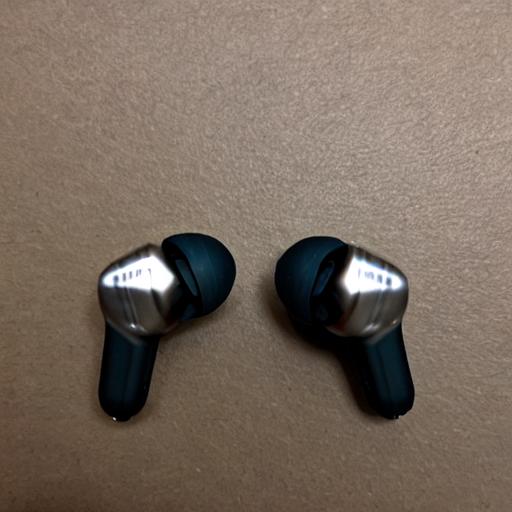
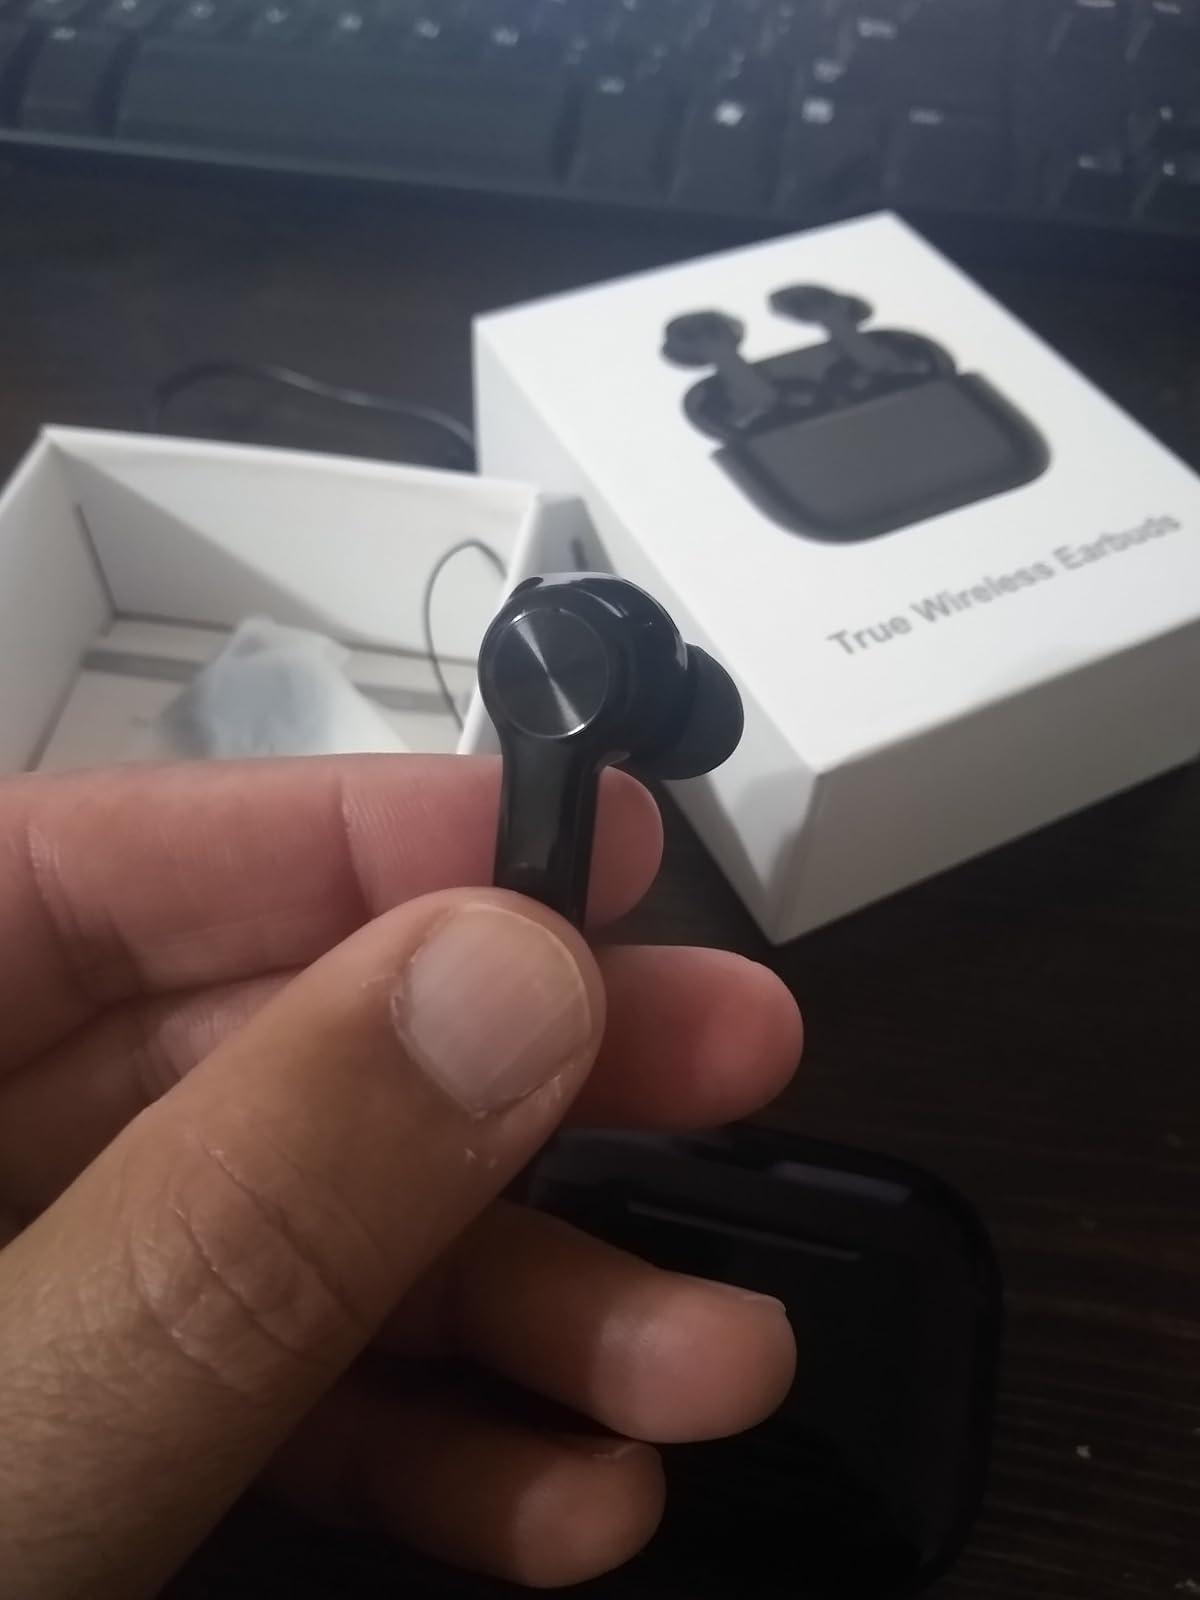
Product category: earbuds
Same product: no